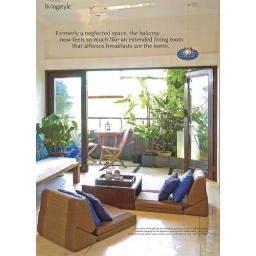
small outdoor garden/patio for third floor space. large doors to let in lots of light and breeze